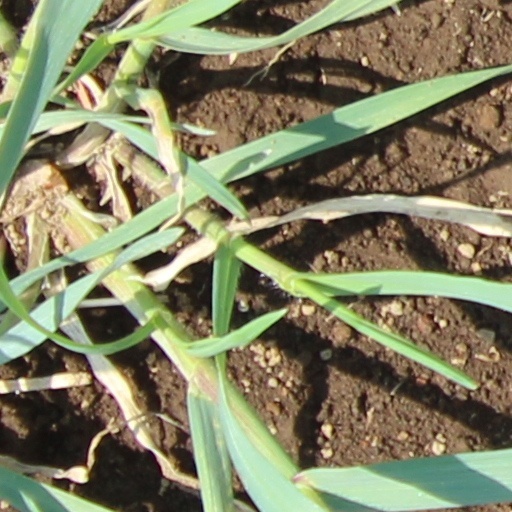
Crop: wheat